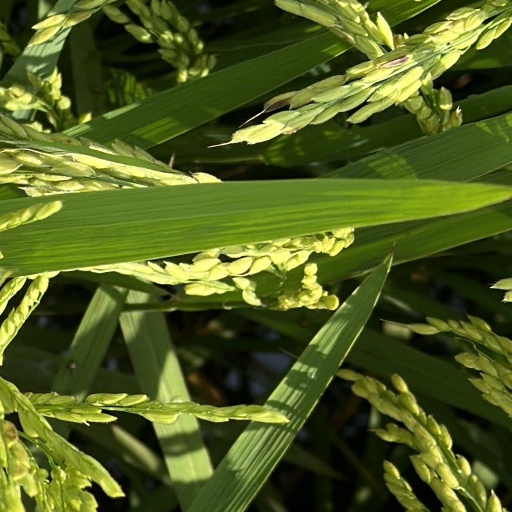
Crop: rice